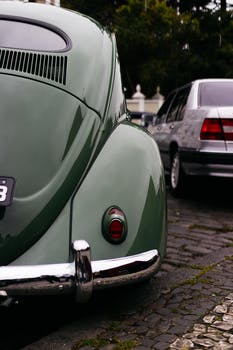
Label: No Watermark